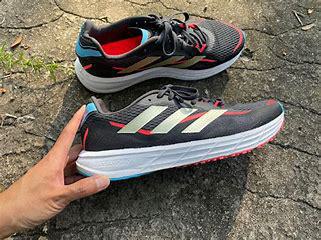
Brand: Adidas
Model: SL20